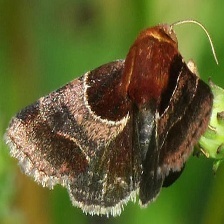
Species: ARCIGERA FLOWER MOTH